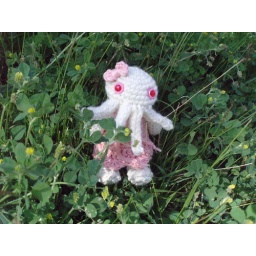
Hello Kthulhu in a bed of clover.crafted for ejcetsy4in tallbamboo merinowith bamboo-cotton blend dress &amp;amp; bow.